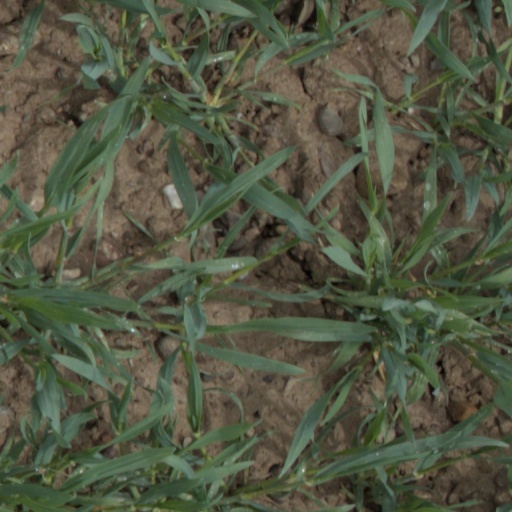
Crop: wheat